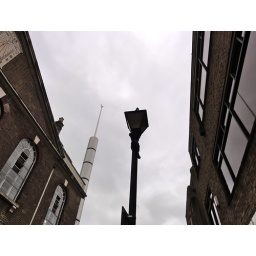
Old fashioned street lamp in East London